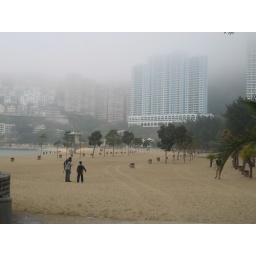
White sand beach in Hong Kong on a misty day